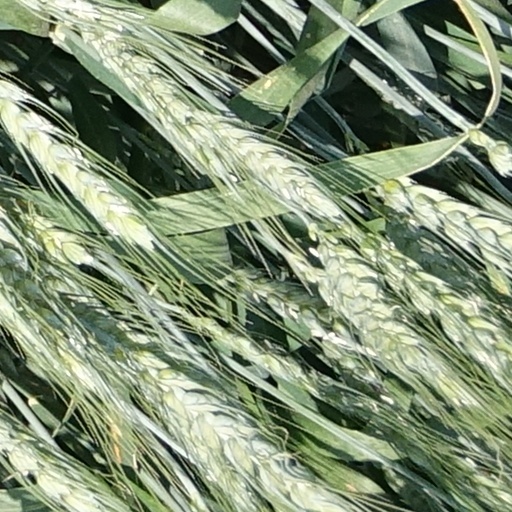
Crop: wheat